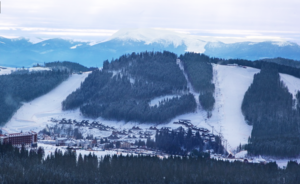
Bukovel - est une des plus grandes stations de ski en Ukraine située près du village de Palyanytsya, municipalité de Yaremtche, au pied de la montagne de Bukovel, à une altitude de 920 mètres au-dessus du niveau de la mer. Le point culminant de la station est la montagne de Dovga : 1372 m. La saison s'étend de la fin de novembre jusqu’au milieu ou à la fin du mois d'avril. En 2012, Bukovel a été reconnue comme la station de ski qui connaît le développement le plus rapide au monde. Le domaine skiable est - sans commune mesure - le plus vaste et le plus moderne d'Ukraine. Boukovel se porte candidate à l'organisation des jeux olympiques d'hiver de 2018.